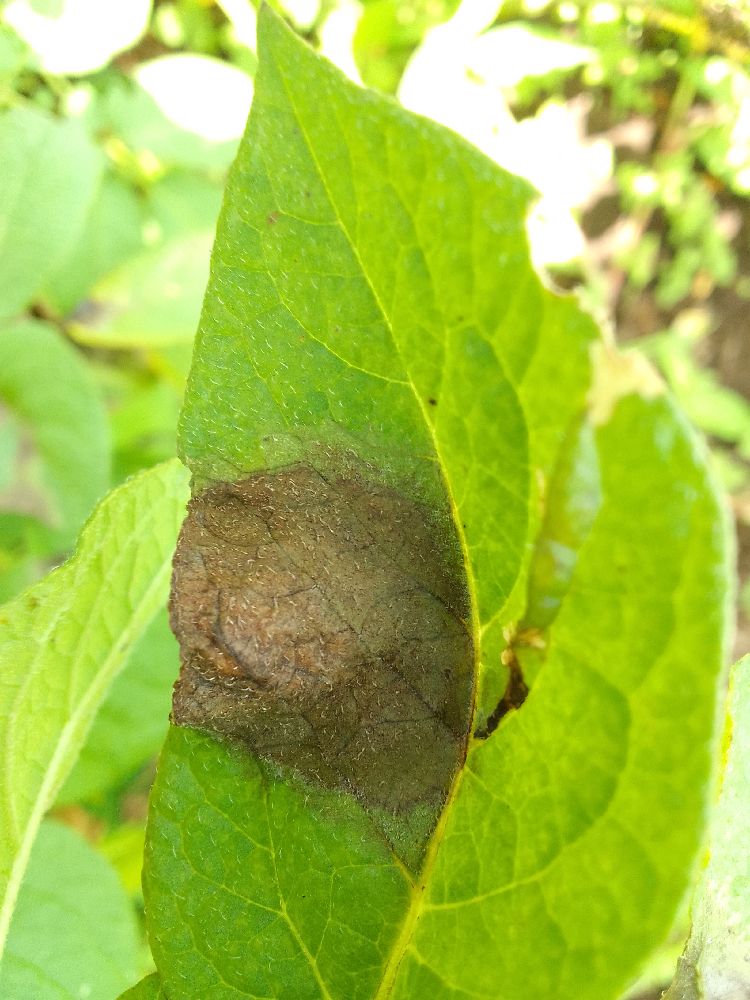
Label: Late blight